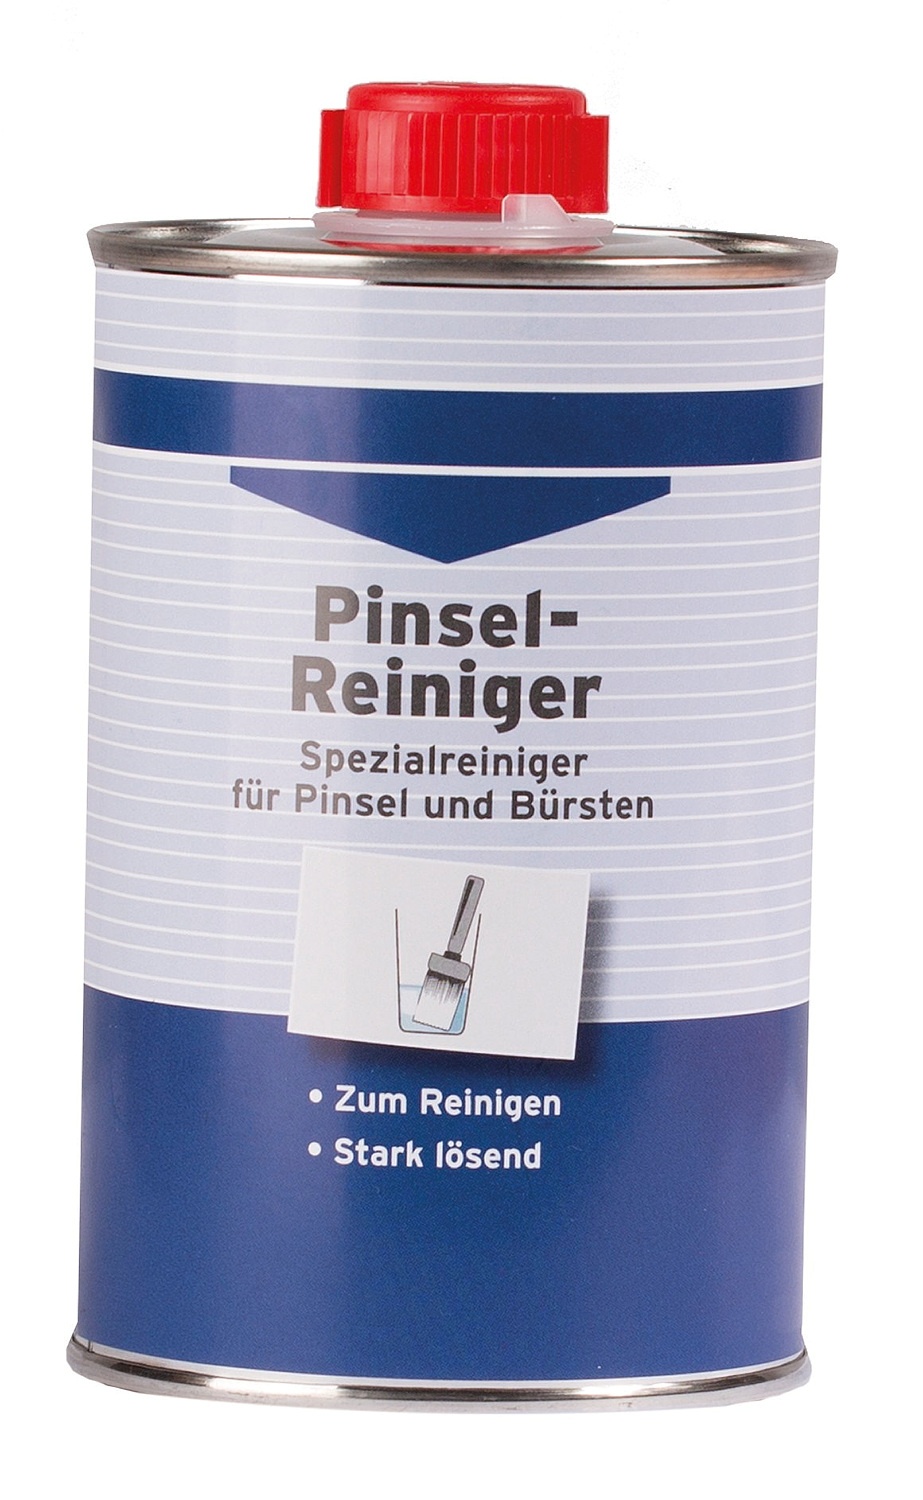
Pinselreiniger 1 L
Gebrauchsfertiger Spezialreiniger für Pinsel, Bürsten, Rollen und Werkzeuge. Auch zum Säubern von Motoren und Maschinen geeignet. Zur Lackiervorbereitung und zum Anrauen von alten Farbflächen einsetzbar.
Brand: Deutsche Amphibolin-Werke (Rühl)
Category: Hardware > Tool Accessories > Paint Tool Accessories > Paint Brush Cleaning Solutions > Water-Based Cleaners